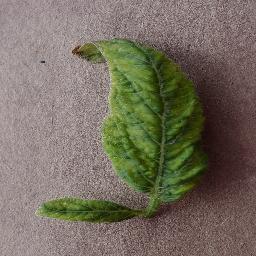
Label: Tomato___Tomato_Yellow_Leaf_Curl_Virus